Sylvia Pankhurst

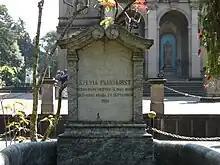
Pankhurst's grave

Pankhurst died in Addis Ababa in 1960, aged 78, and received a full state funeral at which Haile Selassie named her "an honorary Ethiopian". She is the only foreigner buried in front of Holy Trinity Cathedral in Addis Ababa, in a section reserved for patriots of the Italian war.